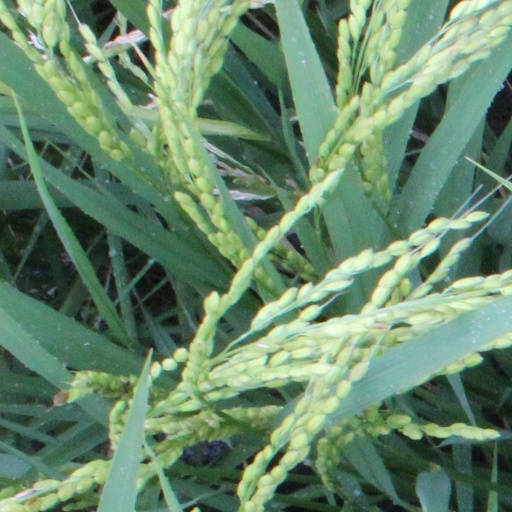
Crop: rice